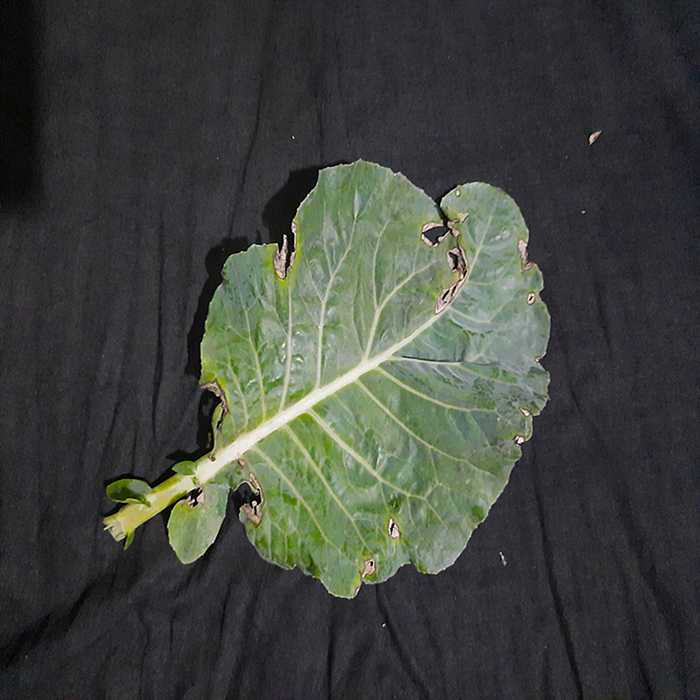
Plant: Cauliflower
Label: Downy mildew